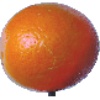
Label: tangelo